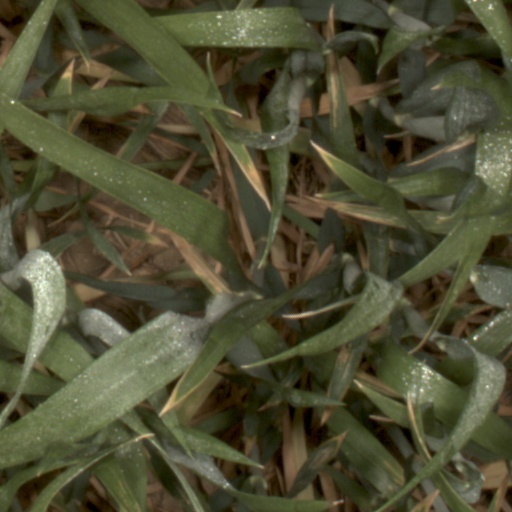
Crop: wheat